Binayak Sen

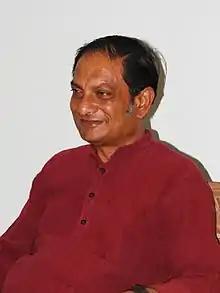
Sen in Wardha, 2011

Binayak Sen is a paediatrician, and public health specialist. He is the national Vice-President of the People's Union for Civil Liberties (PUCL). He is the recipient of several awards including the Jonathan Mann Award, the Gwangju Prize for Human Rights, and the Gandhi International Peace Award.